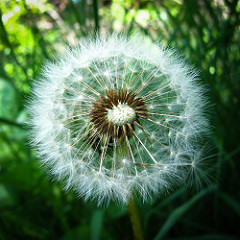
Flower: dandelion